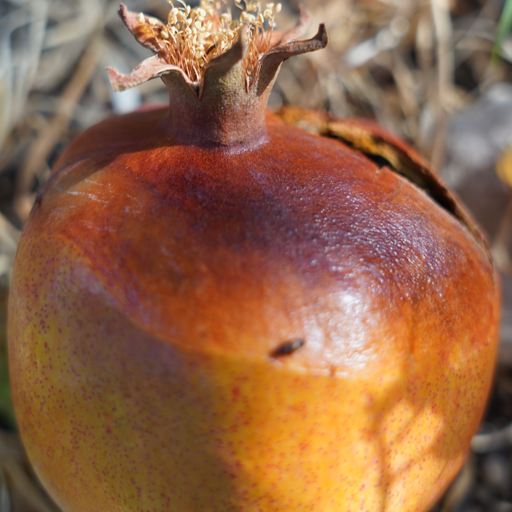
Label: Ectomyelois ceratoniae